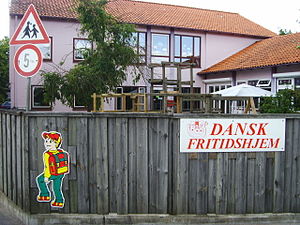
Fritidshjem
Dansk fritidshjem i Slesvig by
Et fritidshjem er et sted, hvor børn efter skoletid kan komme og være aktive, kreative og udvikle sig. Udtrykket fritidshjem er som skrevet et hjem for børnene i fritiden. Det er som oftest et sted, hvor børn kan komme efter skole til og med 3. klasse. Her arbejder pædagoger, som tager sig af børnene, når deres forældre er på arbejde, skole e.l.